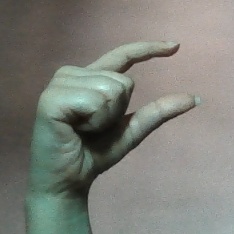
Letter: dal